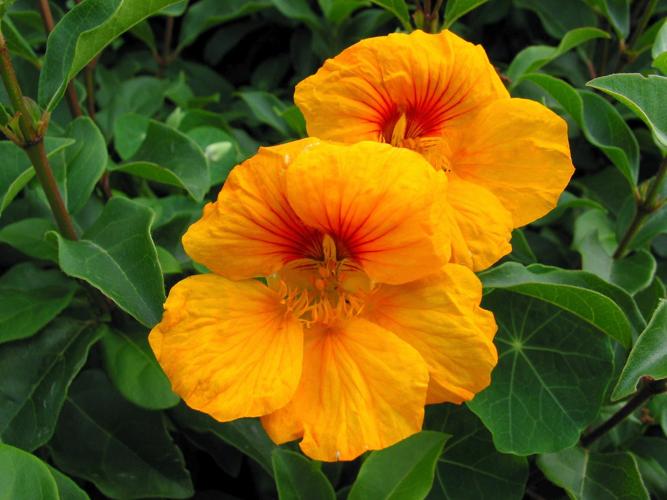
Label: watercress